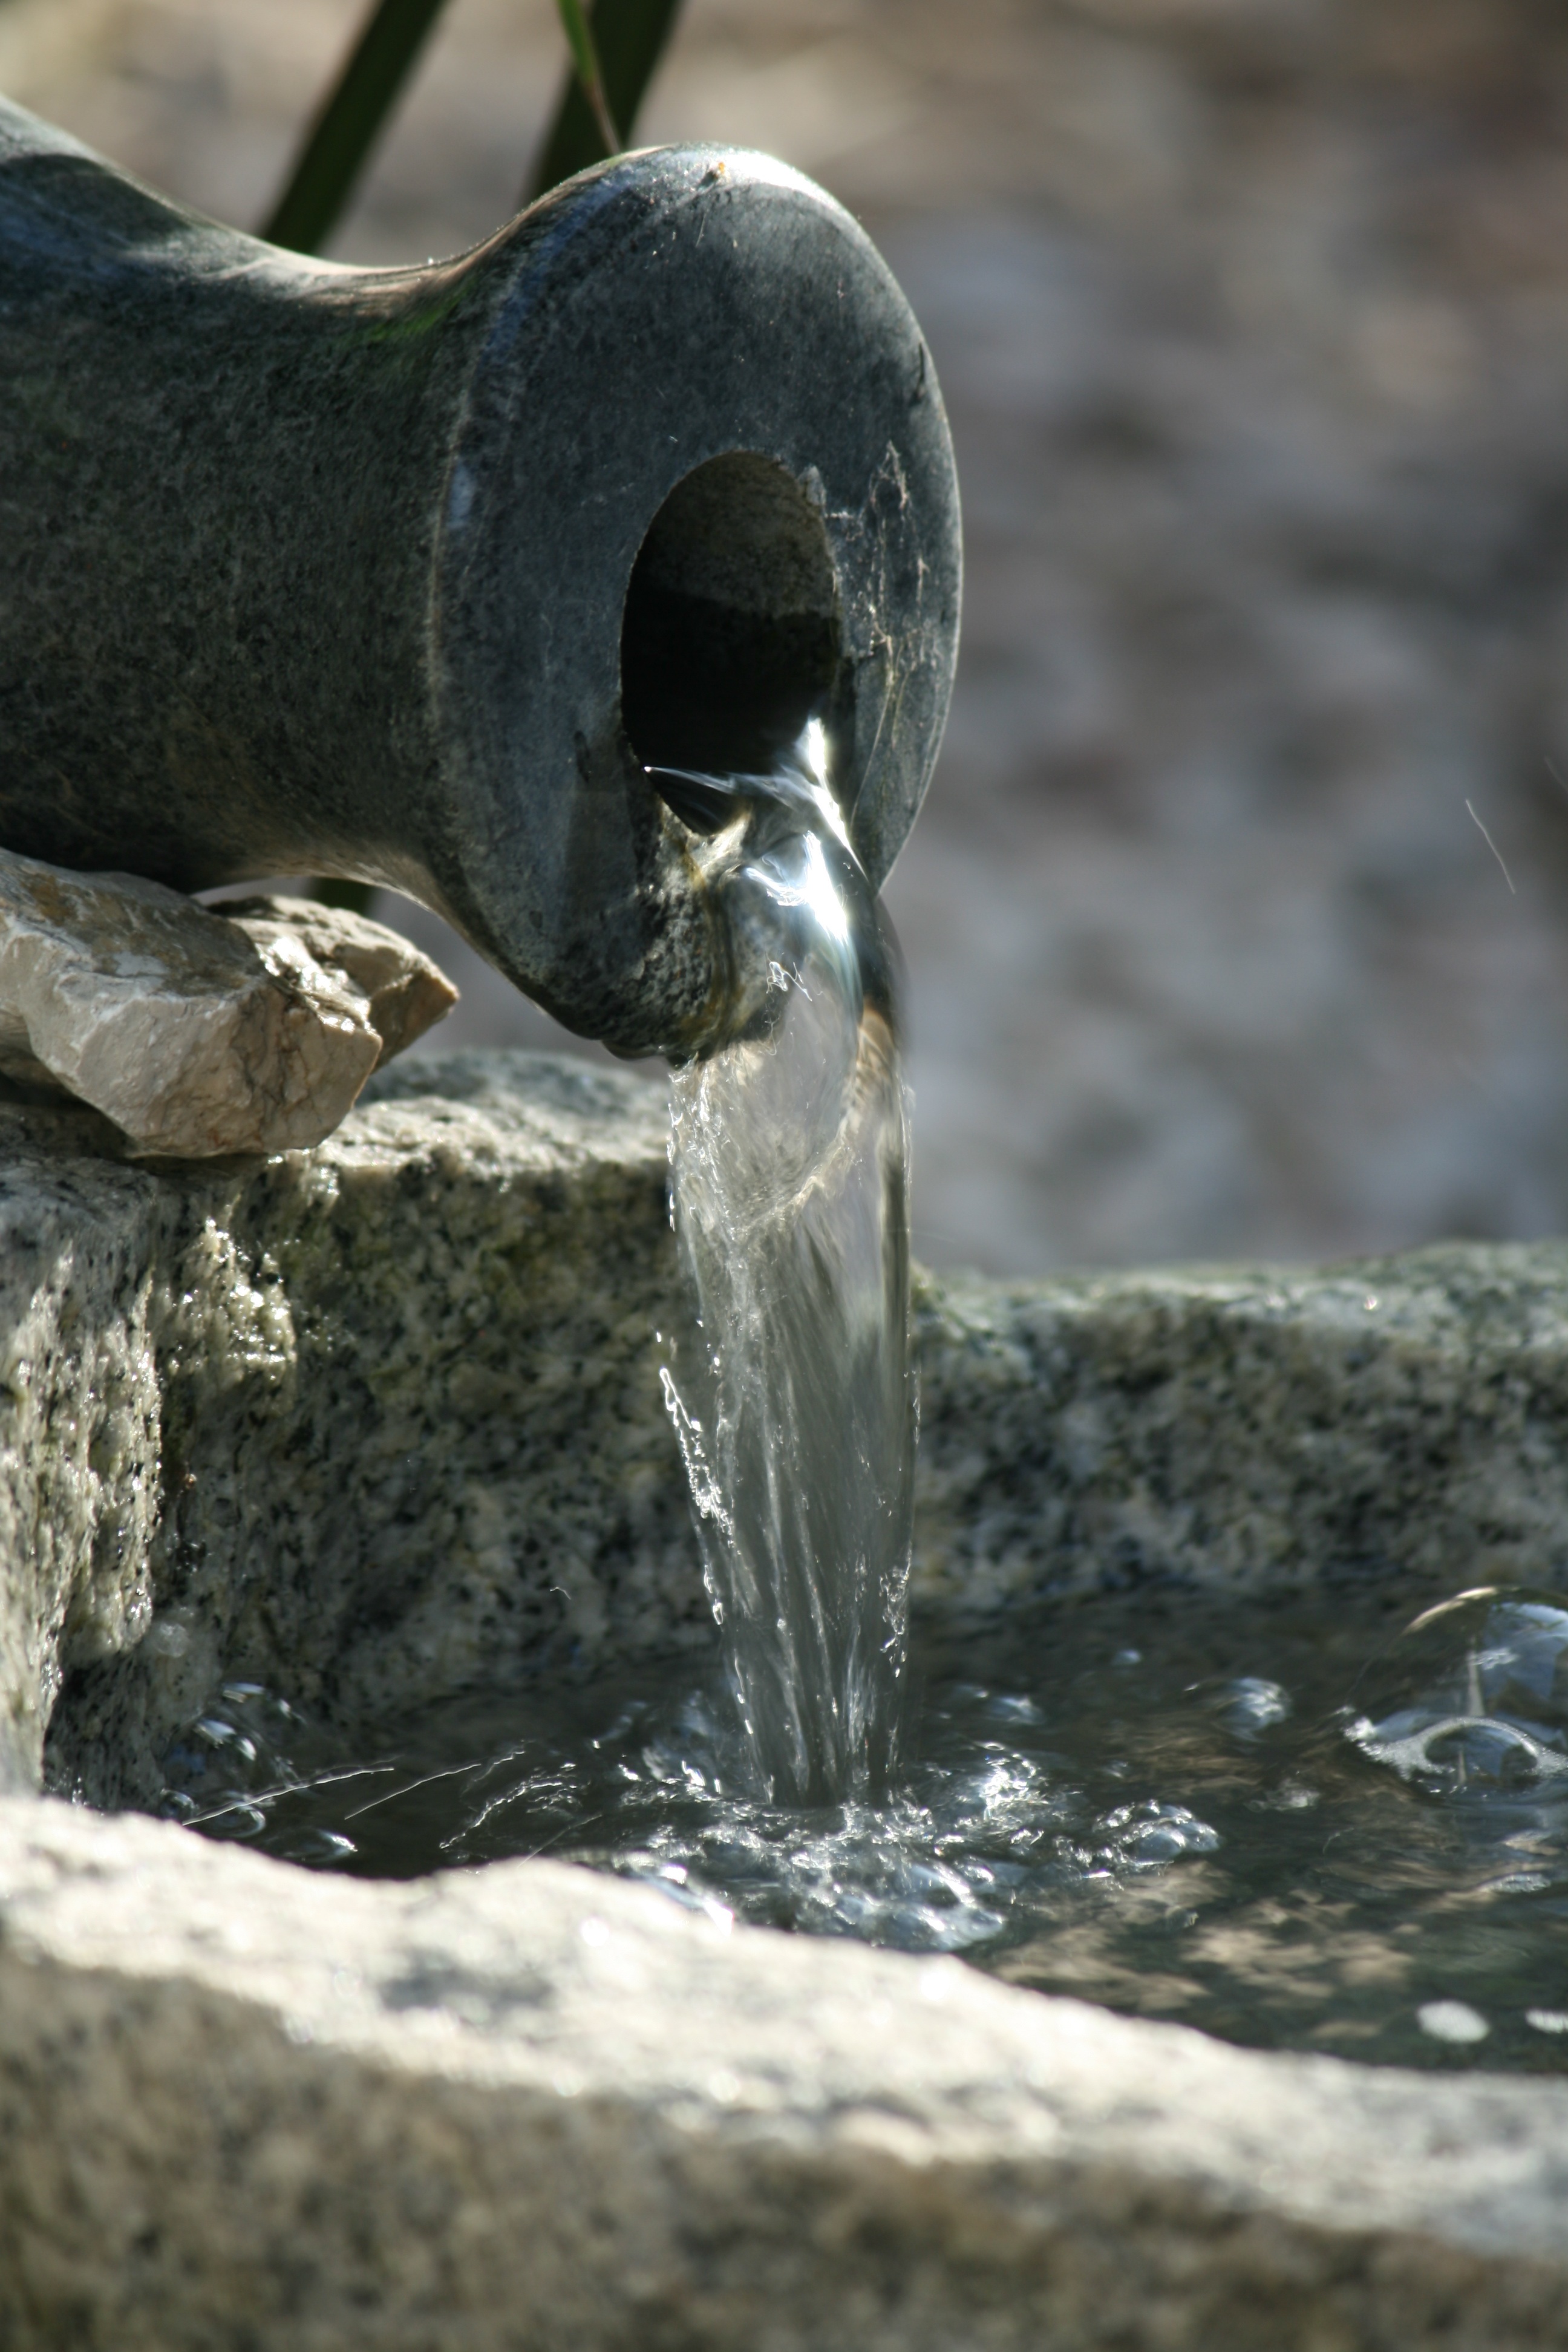
water, rock, summer, wildlife, statue, material, sculpture, water feature, amphora